George Egerton (Royal Navy officer)

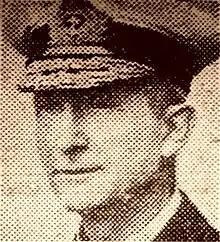
Sir George Egerton, 1916

Admiral Sir George Le Clerc Egerton (17 October 1852 – 30 March 1940) was a senior Royal Navy officer from the Egerton family who rose to become Second Sea Lord.